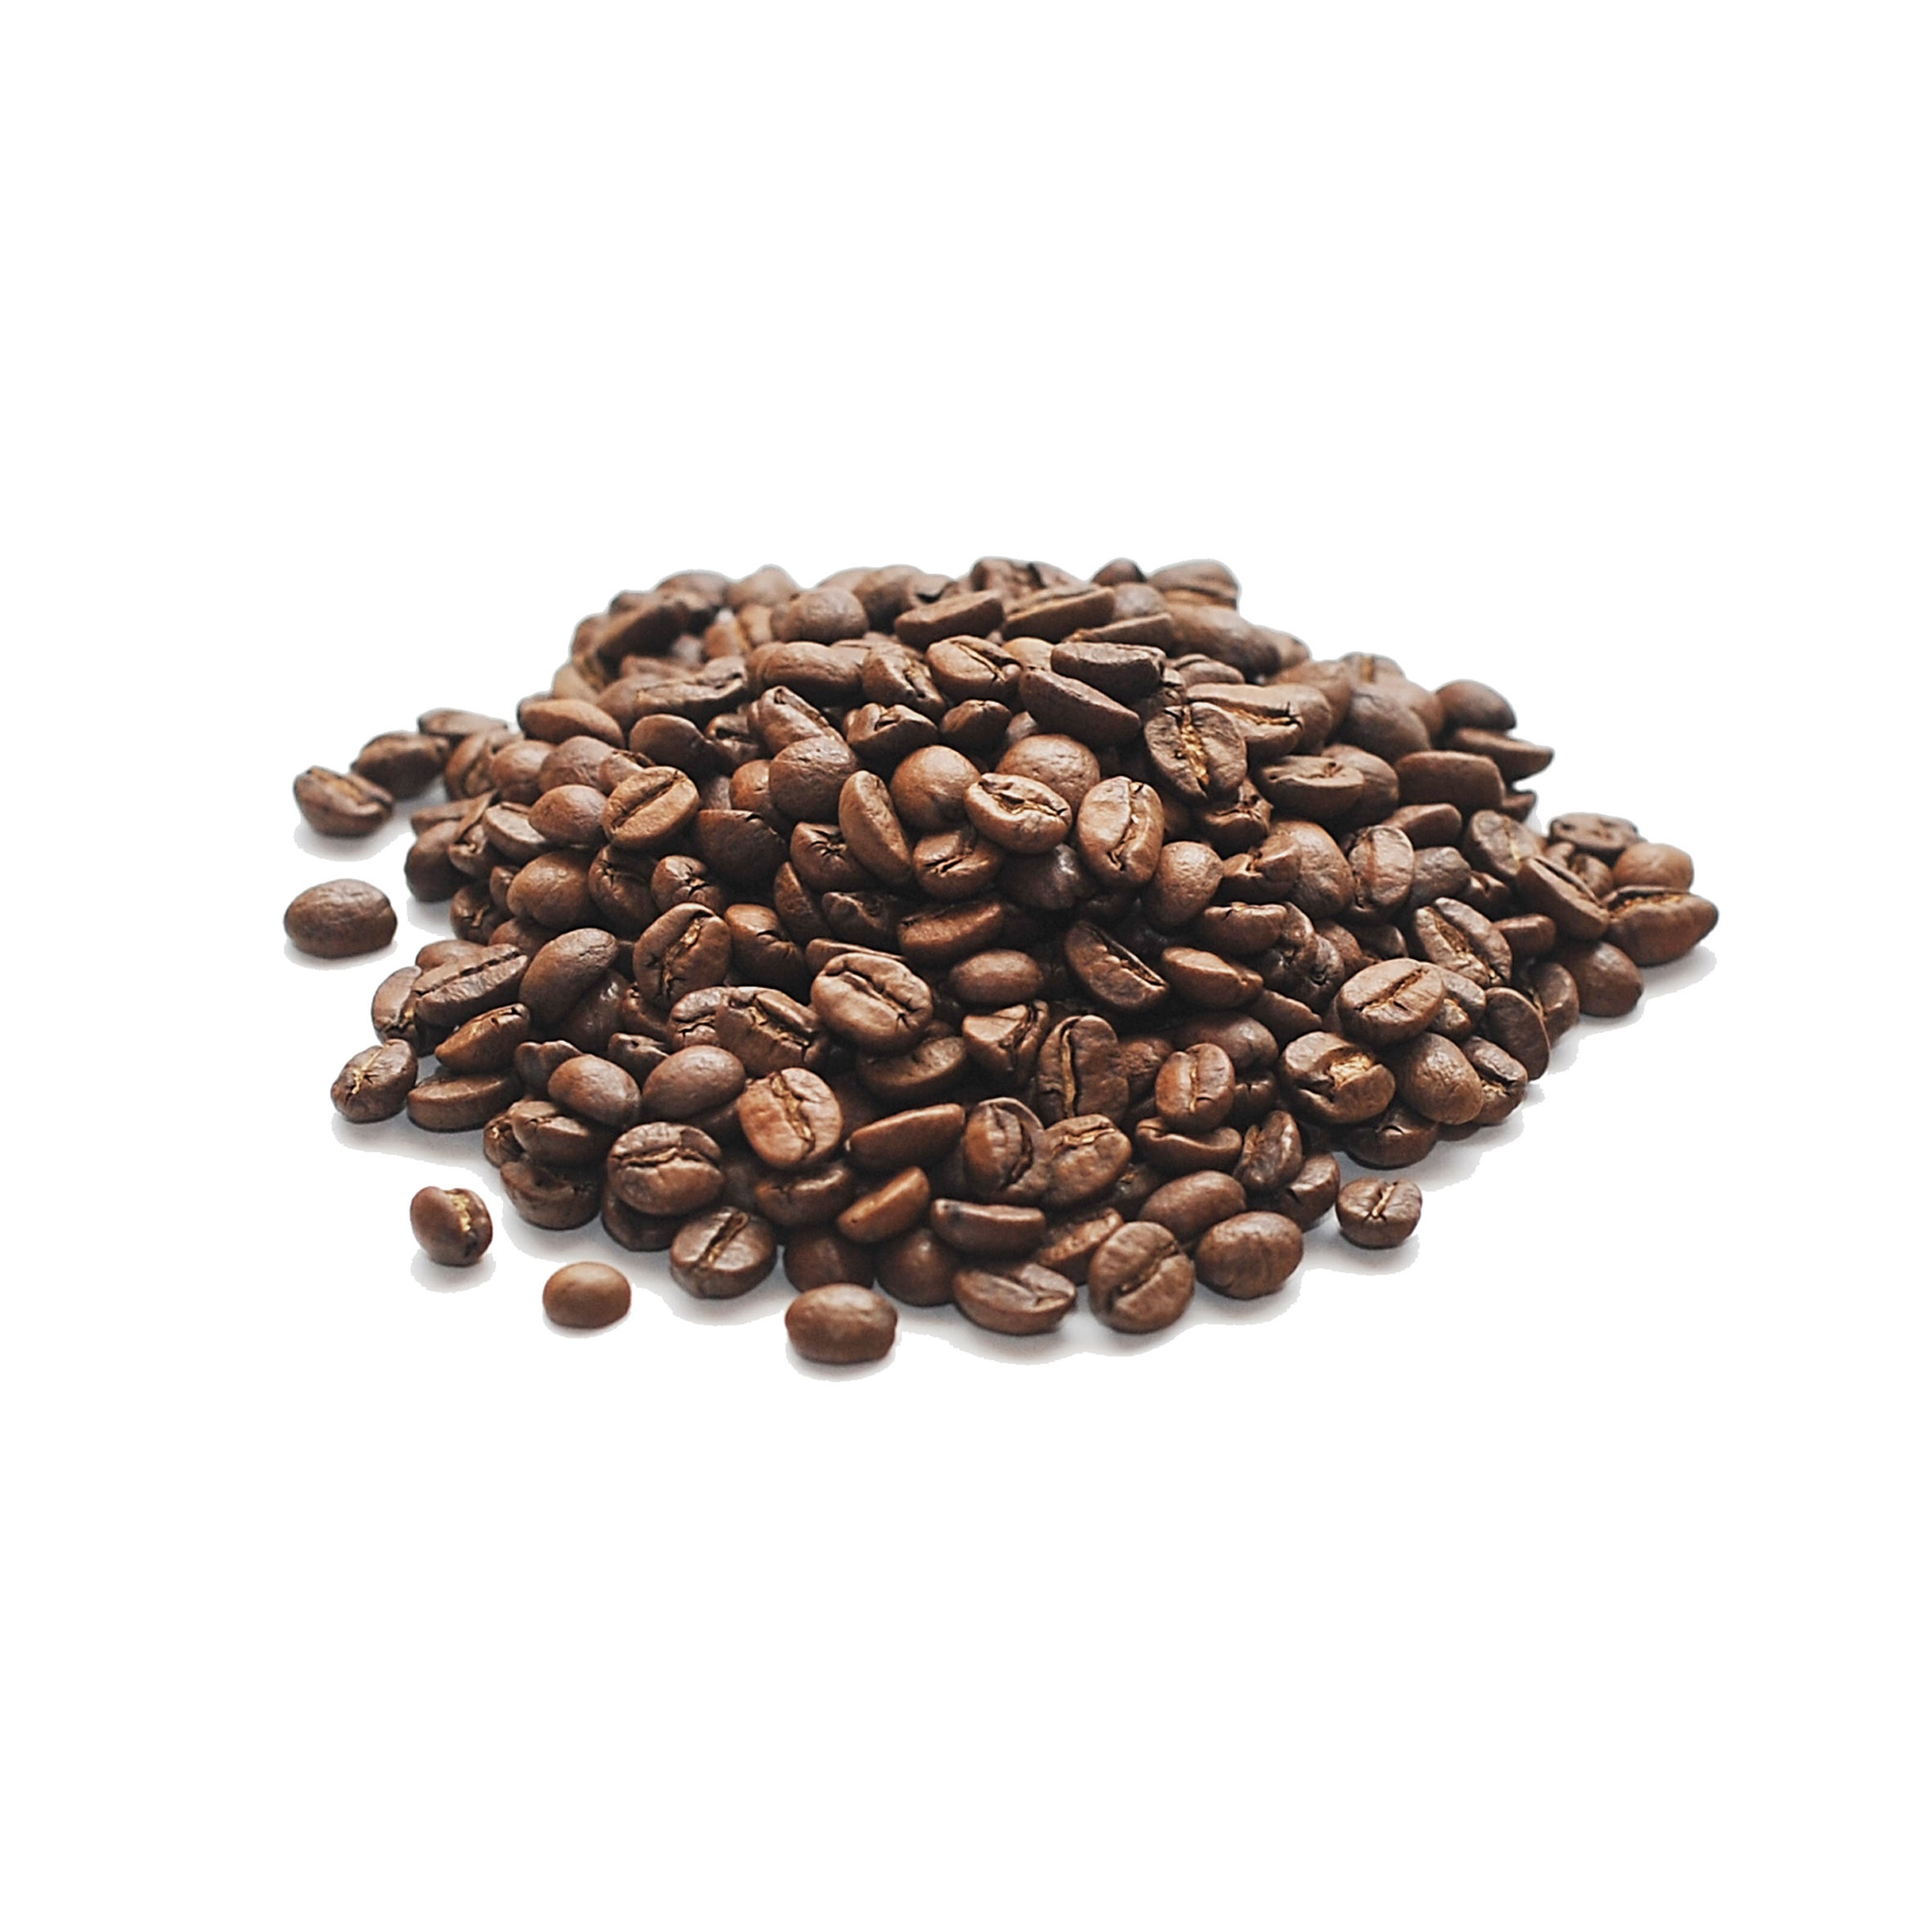
coffee, grain, cup, produce, drink, fried, caffeine, arabica, grains, flavor, coffee beans, roasted coffee